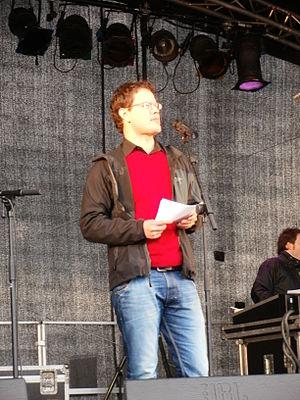
Jonas Dahl, né le 26 février 1978 à Randers, est un homme politique danois, membre du Parti populaire socialiste. Il est ministre de la Fiscalité entre 2013 et 2014.